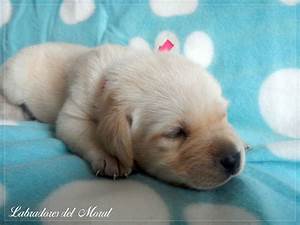
Label: cane